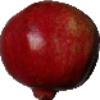
Label: Pomegranate 1